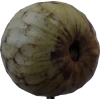
Label: cherimoya